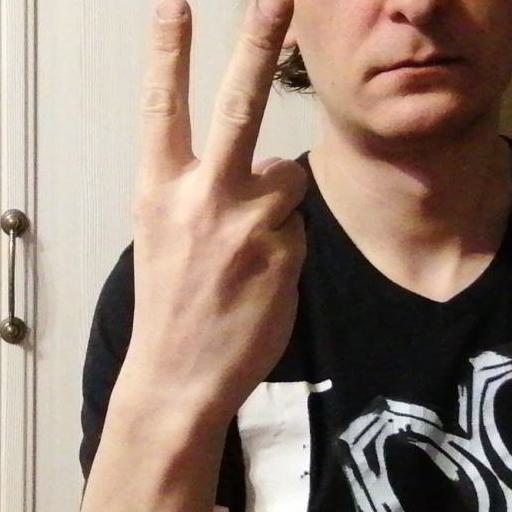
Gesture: peace_inverted